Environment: real
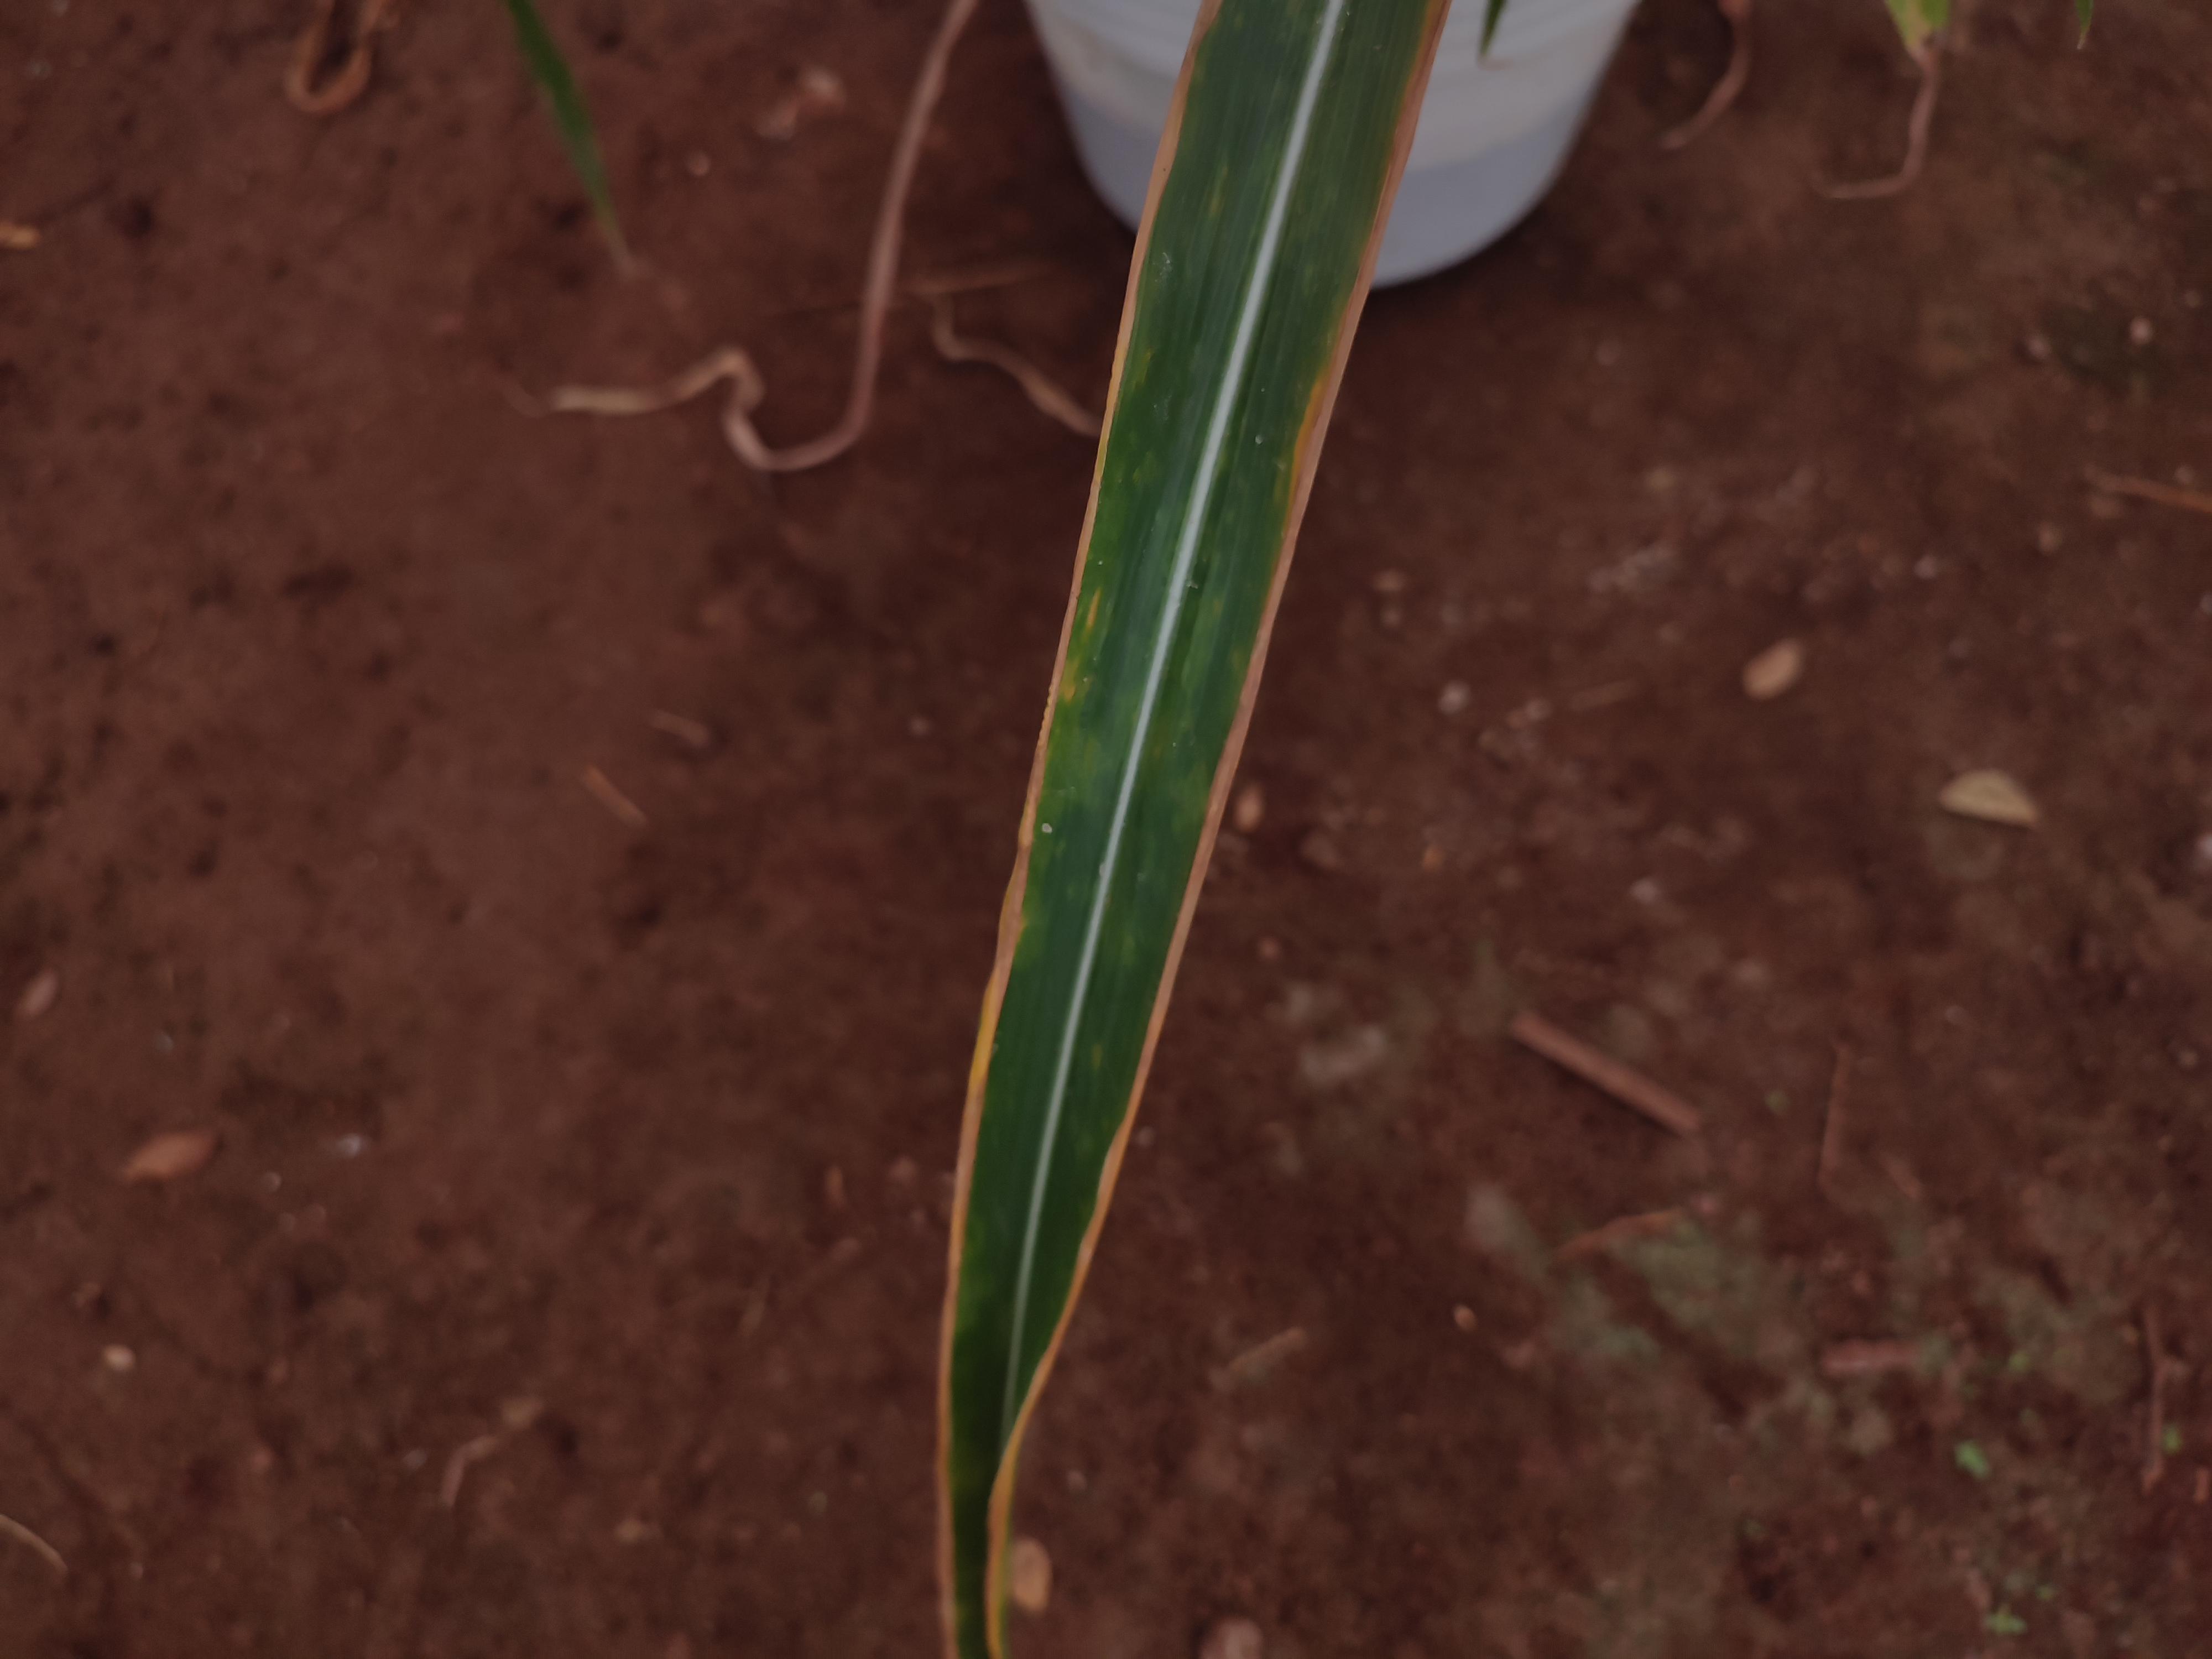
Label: potassium_deficiency